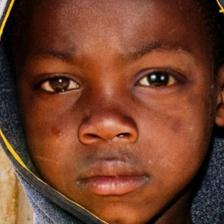
Label: faces